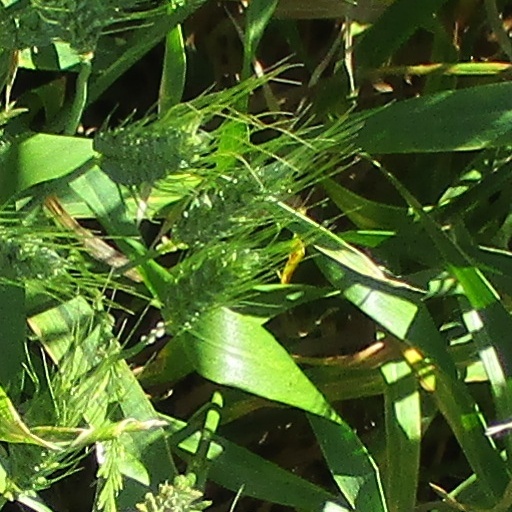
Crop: wheat